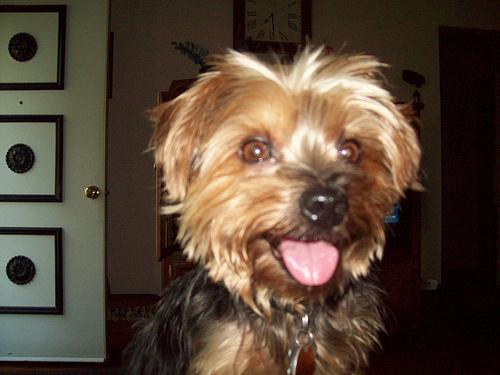
yorkshire terrier